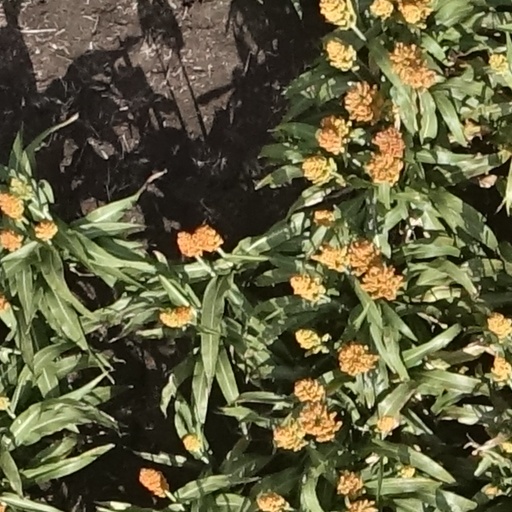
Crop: sorghum